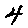
Label: 4